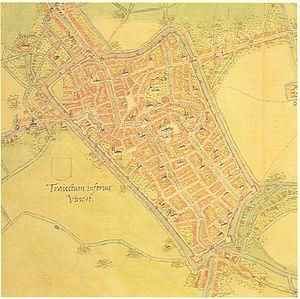
Jacob van Deventer, né entre 1500 et 1505 peut-être à Deventer, probablement à Kampen; décédé début mai 1575 à Cologne, est un cartographe néerlandais du XVIᵉ siècle.